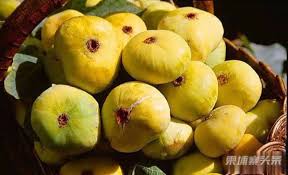
Waste category: biological